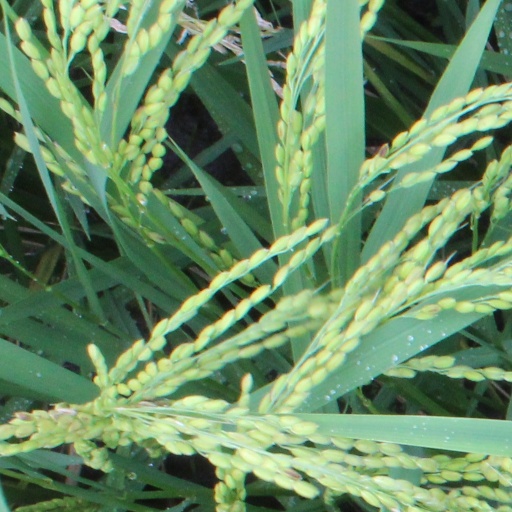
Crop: rice